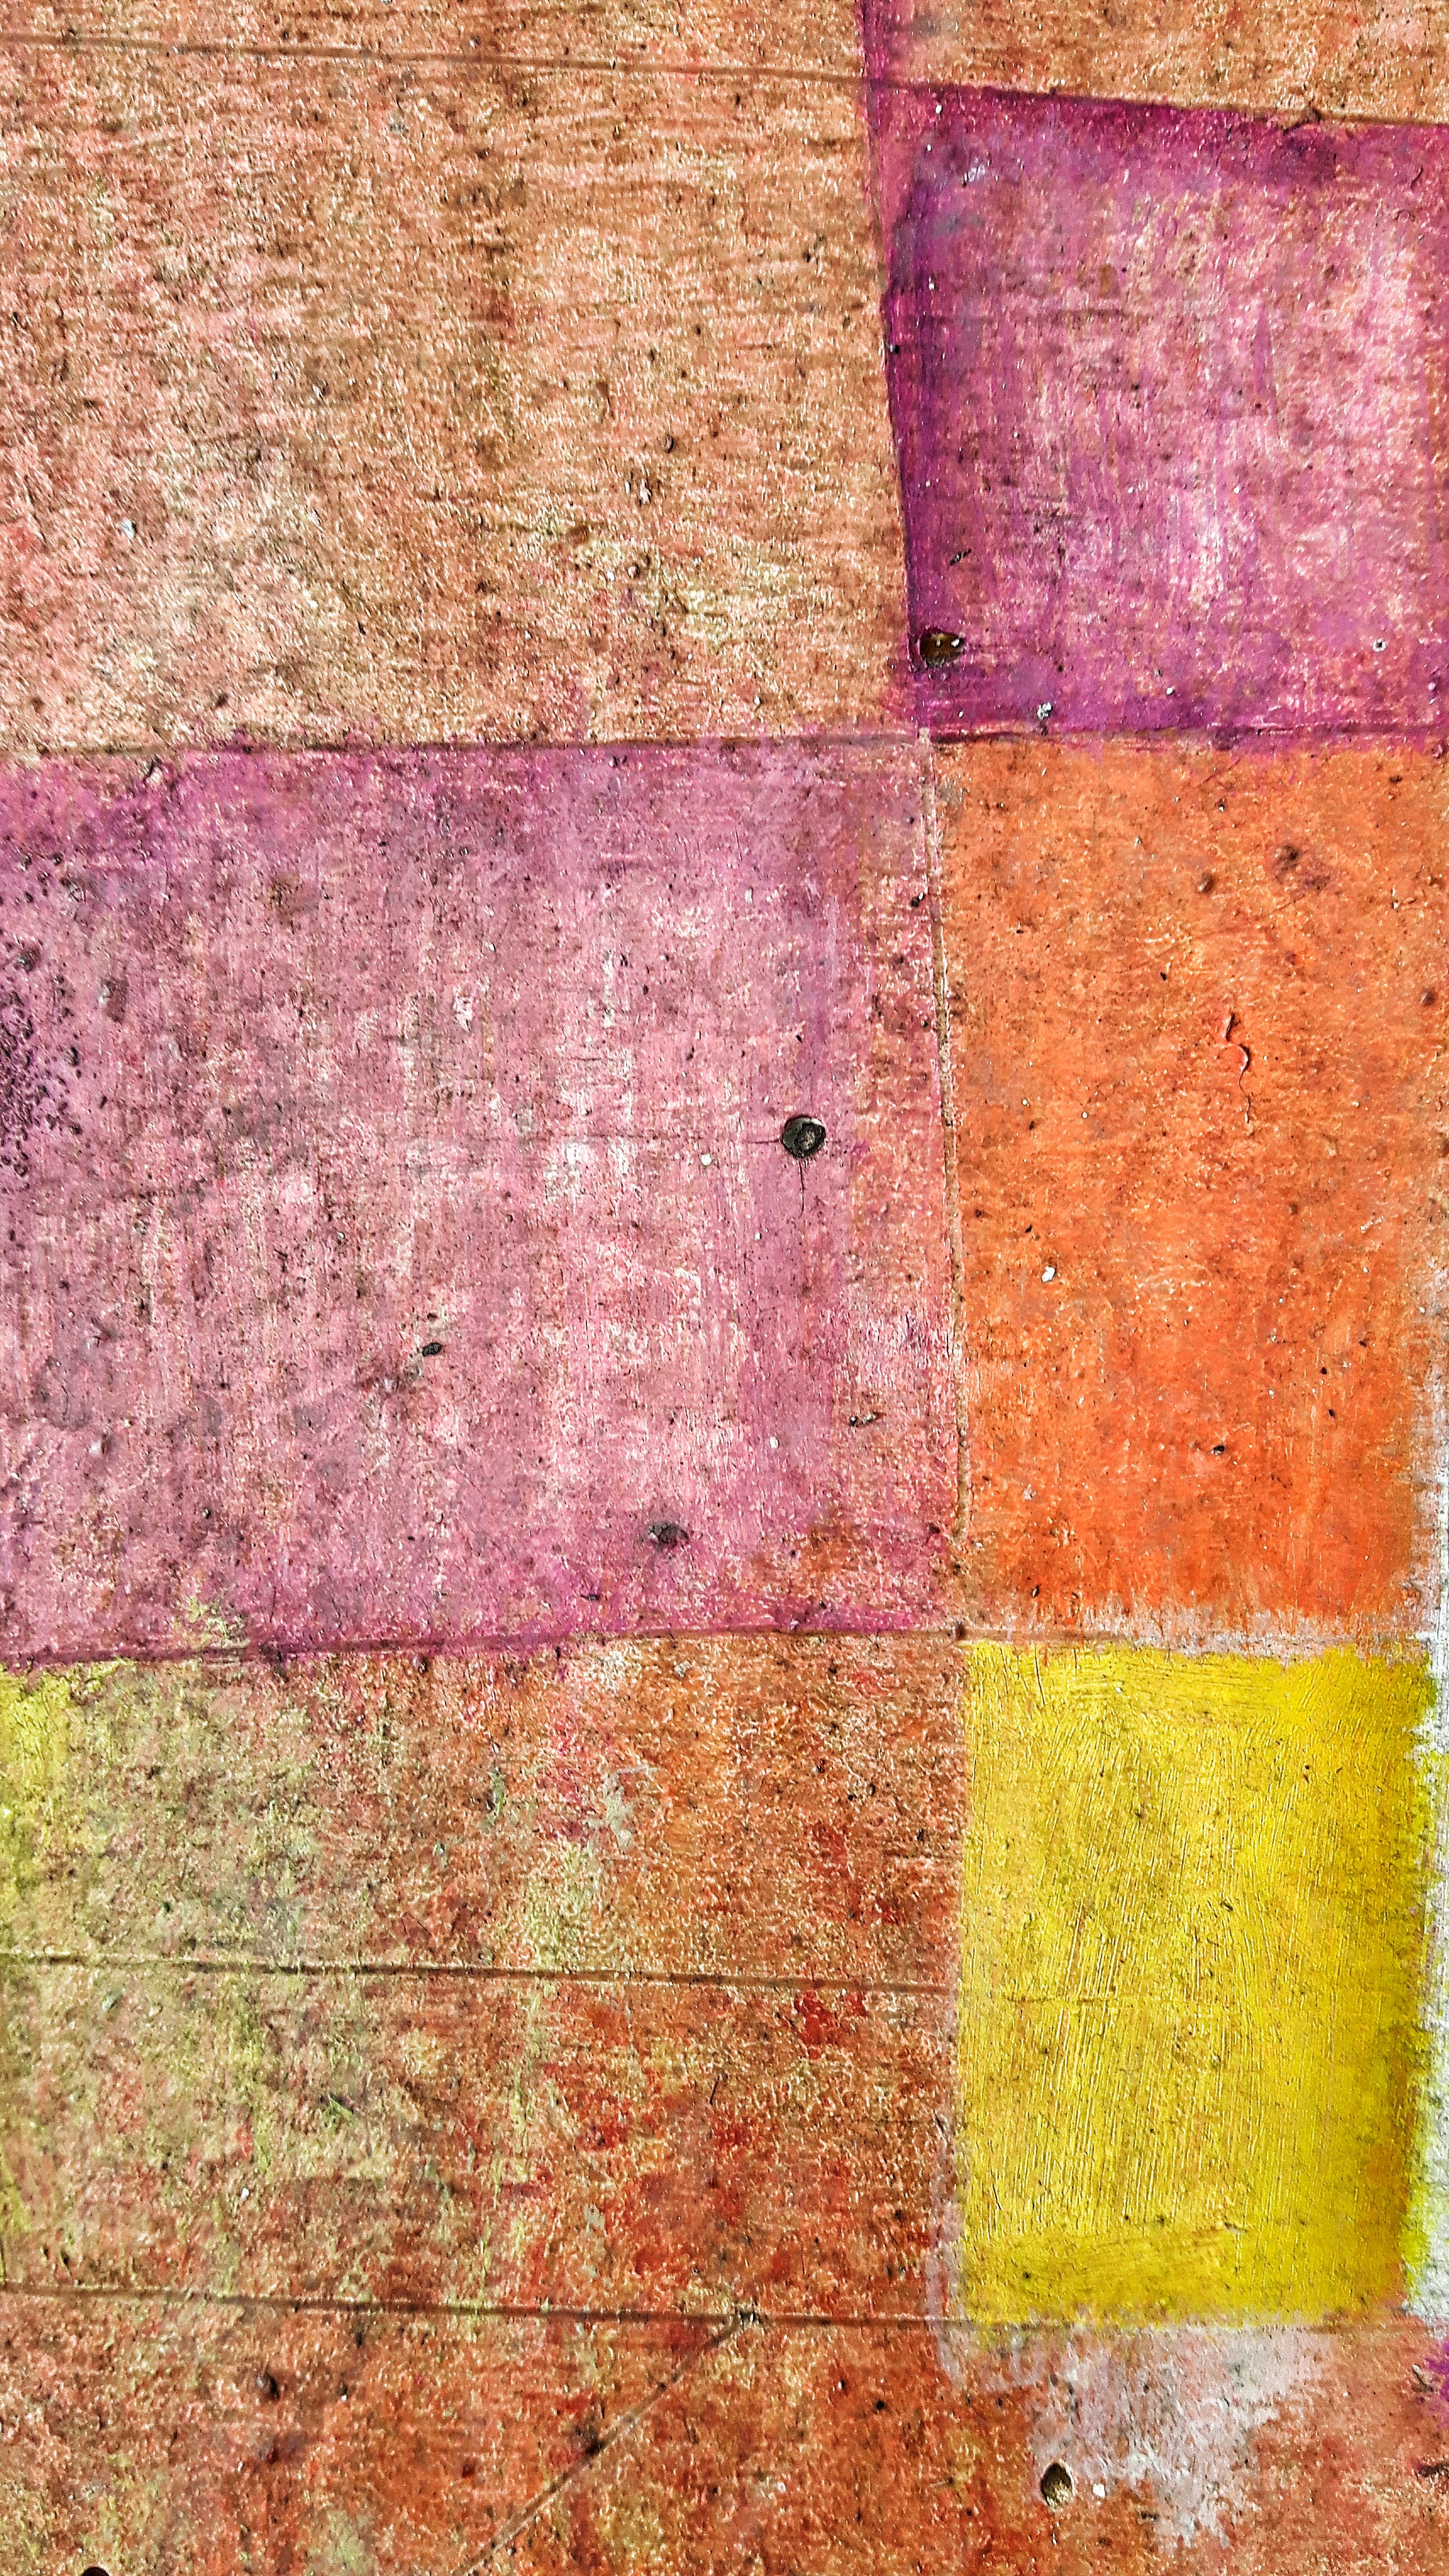
texture, wall, pattern, red, color, soil, paint, brick, material, painting, textile, art, drawing, flooring, the framework